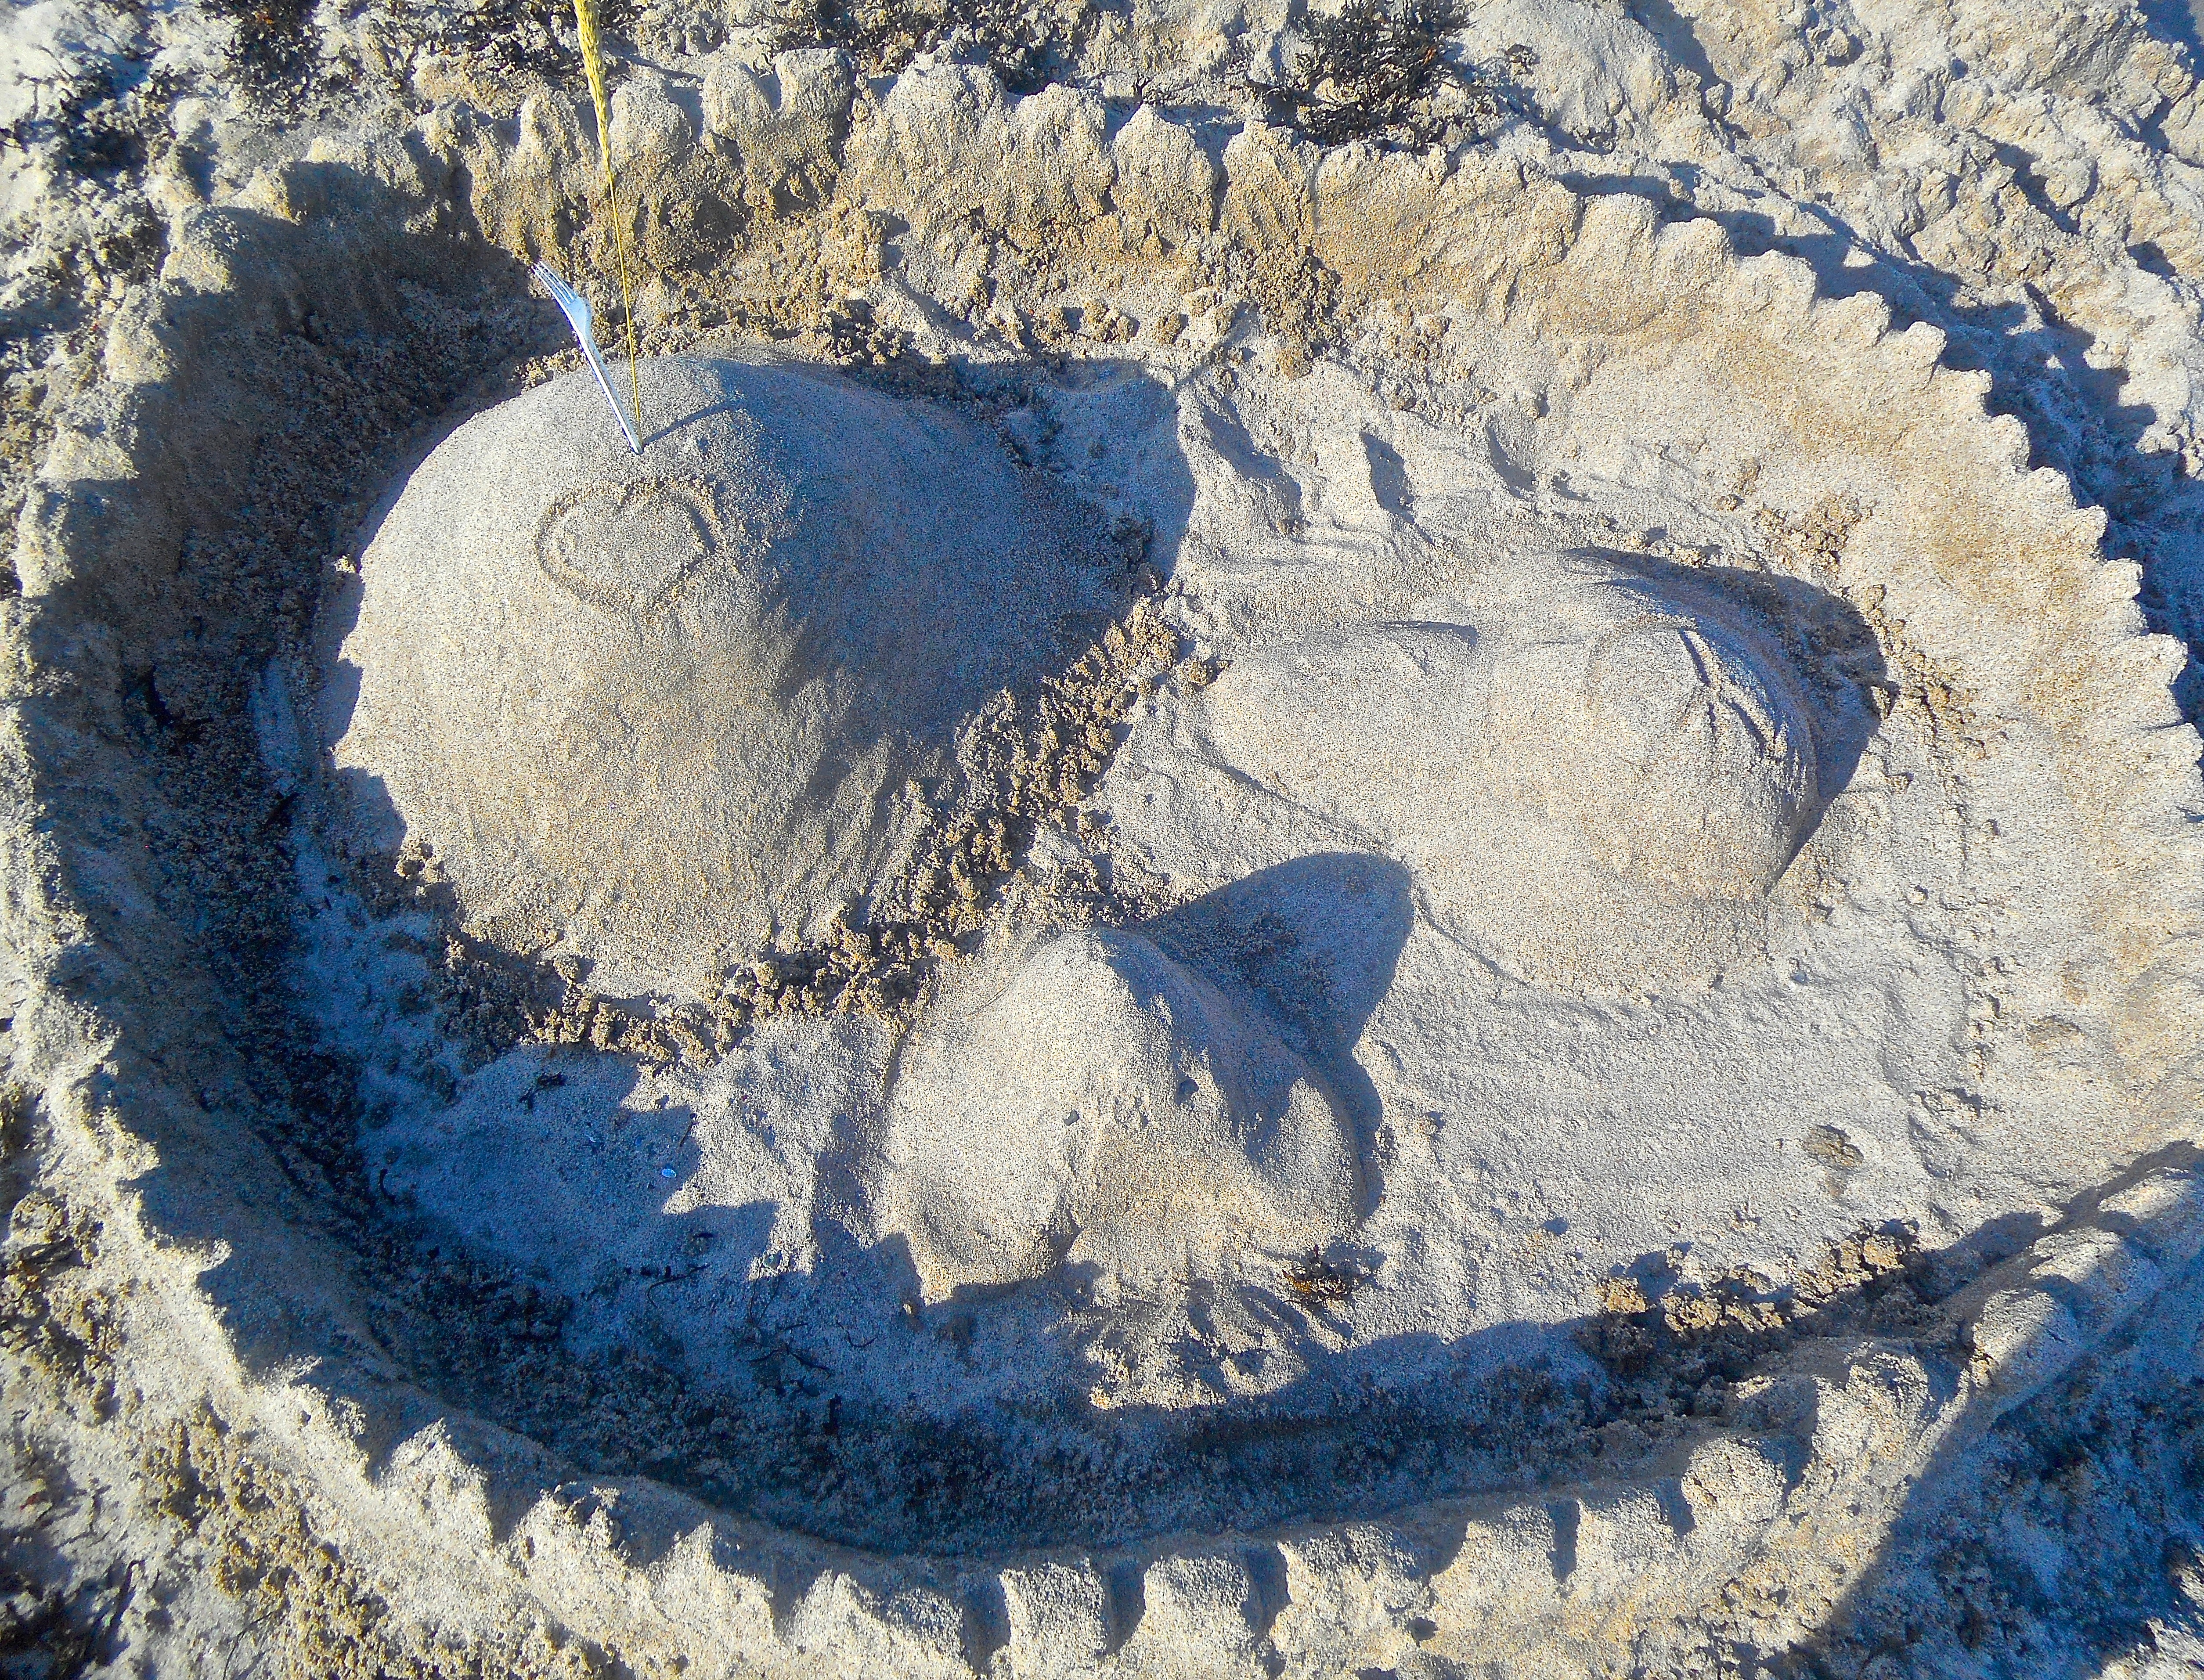
sand, snow, winter, frost, blue, art, geology, archipelago, sandy beach, smiley, sandcastle, n ttar